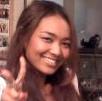
Age: 21